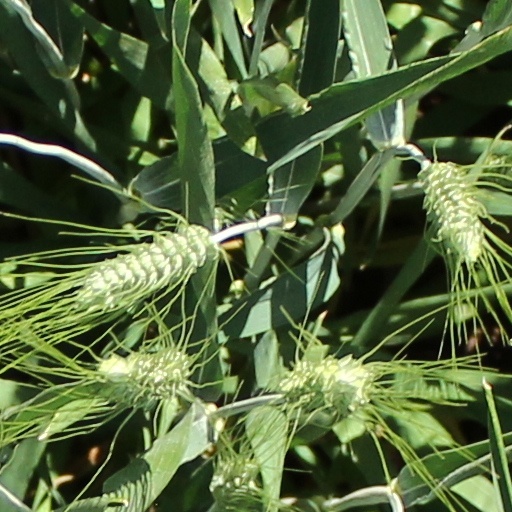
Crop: wheat